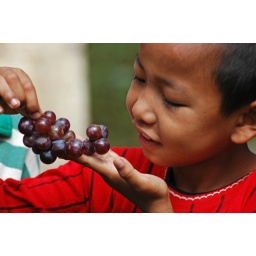
Smiling asian boy with white shirt holding black grapes in his hand